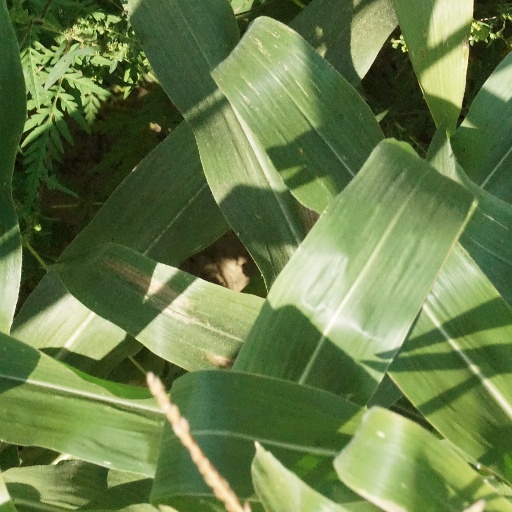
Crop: maize; corn